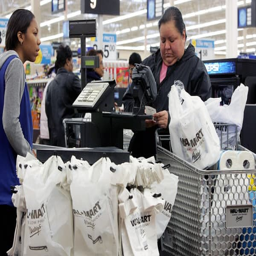
a shopper checks her receipt after shopping at store .